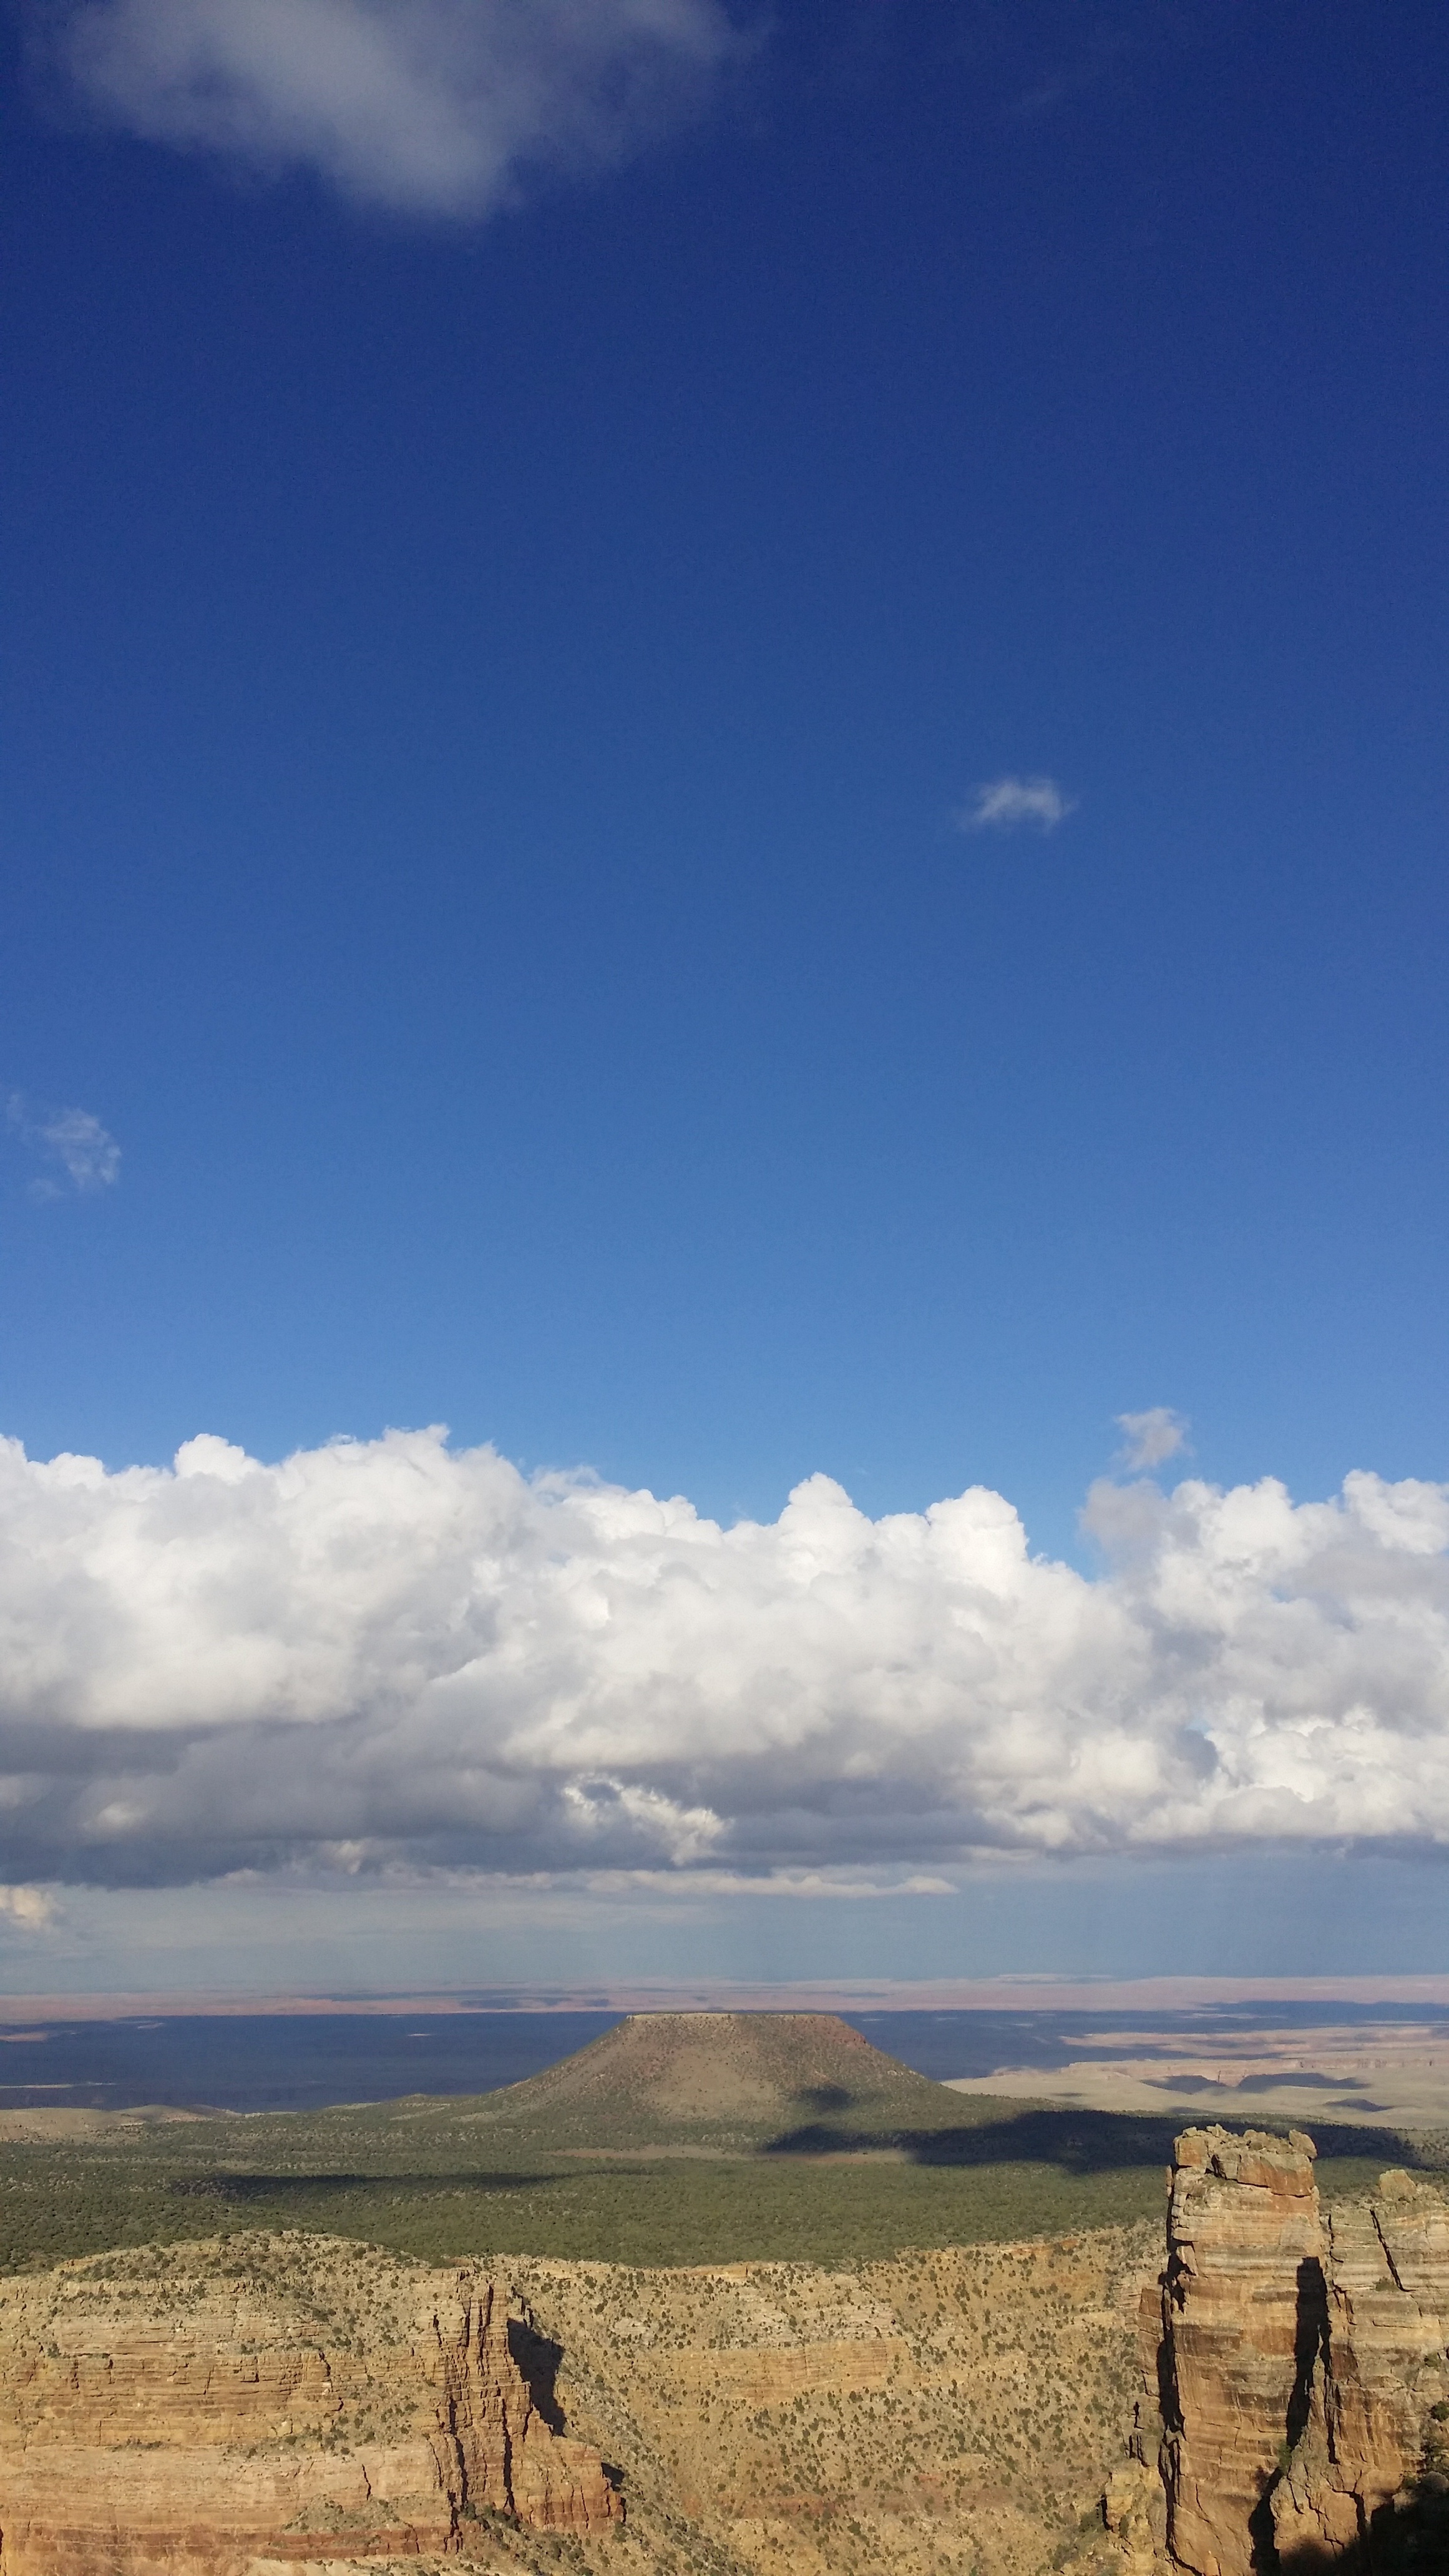
landscape, sea, horizon, wilderness, mountain, cloud, sky, field, prairie, sunlight, hill, grand canyon, savanna, plain, grassland, plateau, ecosystem, steppe, rural area, natural environment, geographical feature, atmosphere of earth, mountainous landforms